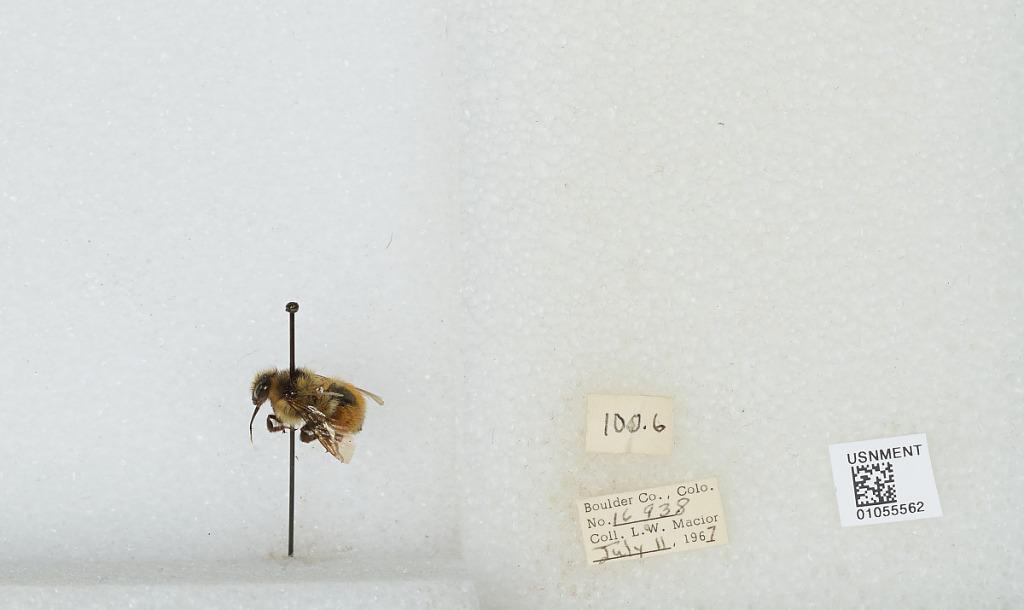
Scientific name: Bombus (Pyrobombus) bifarius Cresson
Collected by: L. Macior
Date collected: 1967-7-11
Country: United States
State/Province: Colorado
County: Boulder
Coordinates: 40.0017, -105.308